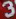
Number: 3